Joaquín Manglano y Cucaló de Montull

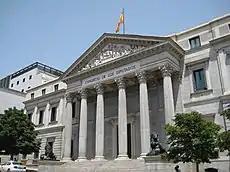
Cortes site

Manglano's mayorship is subject to general onslaught as the period of massive real estate speculation, by some scholars considered key feature of his rule. With loose building regulations disguised as "favoring labor", Valencia became a Mecca of construction companies and petrified domination of local economic tycoons. Though in the 1980s a local daily hailed him as great mayor, in both scholarly works and radical Left-wing propaganda Manglano is lambasted as incompetent and chaotic administrator and representative of local Fascist oligarchy. It is not clear whether this opinion was shared by his contemporaries. It is also unknown whether the Falangist – Carlist rivalry or any other politics was in play when he ceased as mayor in 1943.